Hurricane Irma

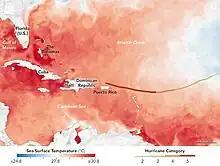
Sea surface temperatures in Hurricane Irma's path from September 3–6.

Irma maintained Category 5 strength for several days as it passed north of the Greater Antilles. After beginning an eyewall replacement cycle, Irma weakened to a Category 4 hurricane as it passed south of the Turks and Caicos Islands early on September 8, subsequently ending the 60-hour contiguous period of Irma maintaining Category 5 intensity, the second-longest any Atlantic storm had maintained winds above – behind only the 1932 Cuba hurricane. The hurricane then began tracking more to the west due to the intensification of a subtropical ridge to its north. Once the eyewall replacement cycle was complete, Irma began to re-intensify, and it re-attained Category 5 intensity at 18:00 UTC that day east of Cuba, before the hurricane then made landfall in Cayo Romano, Cuba, at 03:00 UTC on September 9, with winds of . This made Irma only the second Category 5 hurricane to strike Cuba in recorded history, after the 1924 Cuba hurricane. As the eye of Irma moved along the northern coast of Cuba, gradual weakening ensued due to land interaction, with the eye becoming cloud-filled and the intensity falling to a high-end Category 2 storm later on September 9.